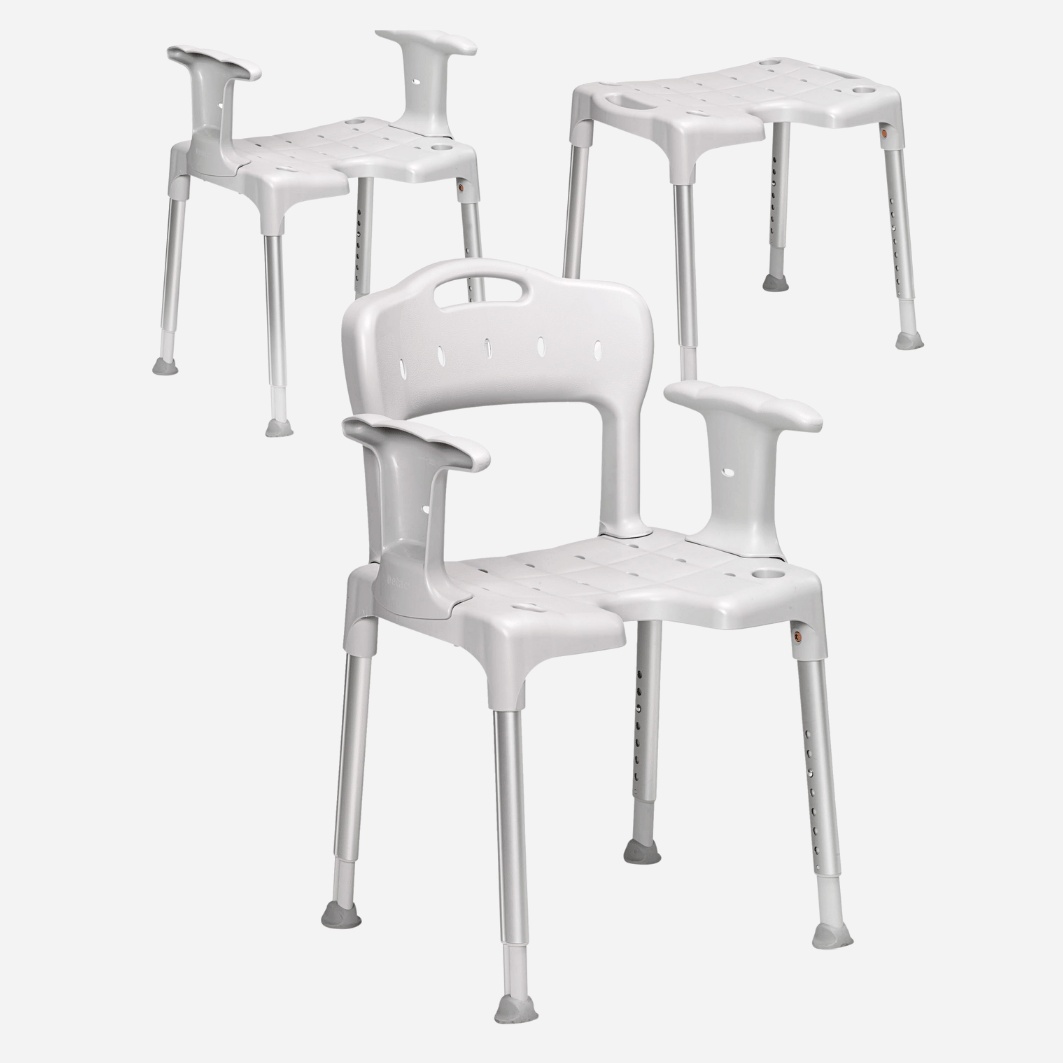
Etac Swift shower stool and chair
Brand: Etac
The Etac Swift Shower Chair and Stool is a versatile, height-adjustable, and modular bath safety solution designed for users who require dependable seating while showering. With a lightweight yet robust build, non-slip ferrules for grip on wet floors, and customizable components such as armrests and backrest, the Swift ensures both security and user comfort. Ideal for seniors, post-operative recovery, or individuals with mobility challenges, the Etac Swift provides ergonomic support with effortless maintenance. The Swift’s intuitive tool-free assembly and modern Scandinavian design make it the perfect shower seating solution for home and care environments alike. Key Features Use it as a stool, stool with armrests, or a full shower chair with back support—adapting to changing user requirements with ease. The tool-free adjustable legs provide a seat height range from 16" to 22", accommodating various user preferences and bathroom setups. Angled legs with non-slip, self-draining ferrules ensure superior grip on wet surfaces, providing added safety and stability. The gently contoured seat with drainage holes enhances comfort and prevents water pooling, offering a secure and pleasant shower experience. Made from high-quality, corrosion-resistant materials, the Swift is easy to move while ensuring long-term durability in wet environments. Its lightweight frame and slim profile allow it to fit easily in small bathrooms without compromising stability. Smooth surfaces and removable components make maintenance simple, promoting better hygiene and ease of use. Why Choose the Etac Swift Shower Stool/Chair? The Etac Swift combines safety, comfort, and versatility in a modern, Scandinavian design. Whether for home use, assisted living, or clinical environments, it provides a reliable bathing solution that adapts to the user's evolving needs.
Category: Health & Beauty > Health Care > Mobility & Accessibility > Accessibility Furniture & Fixtures > Shower Benches & Seats